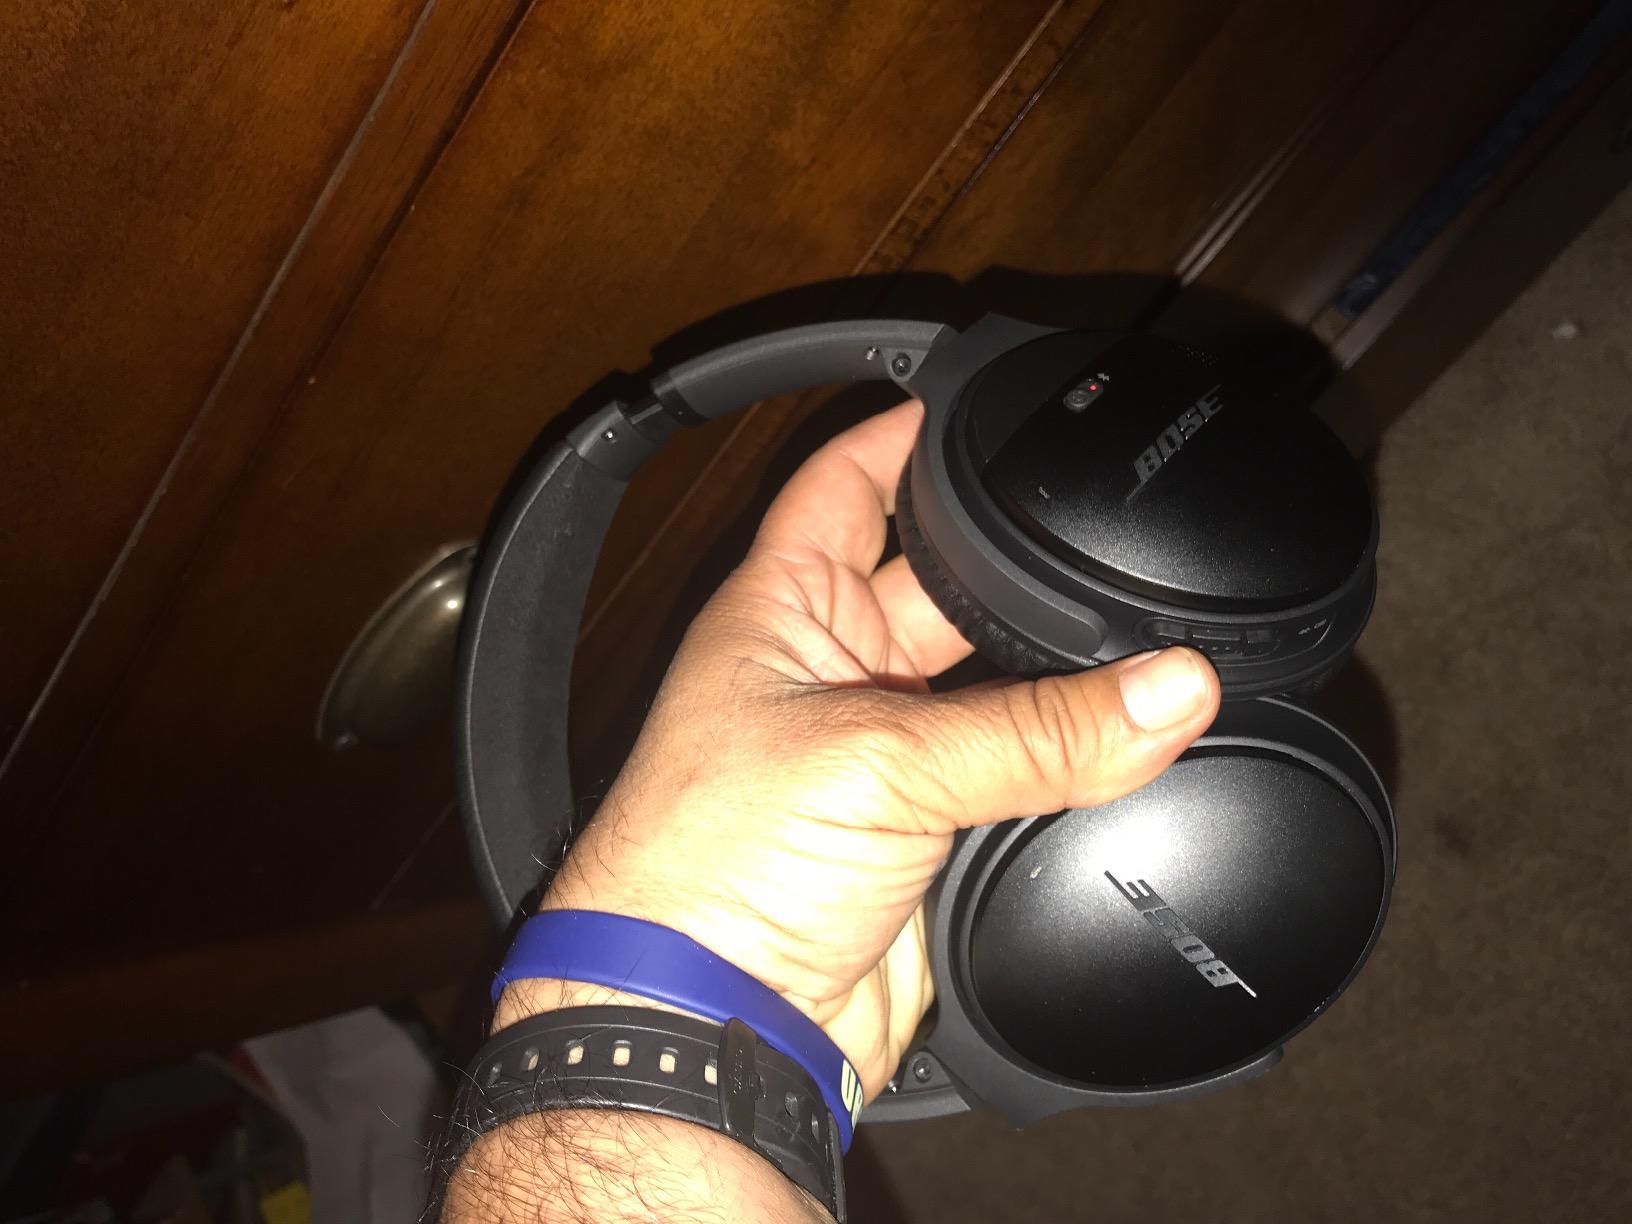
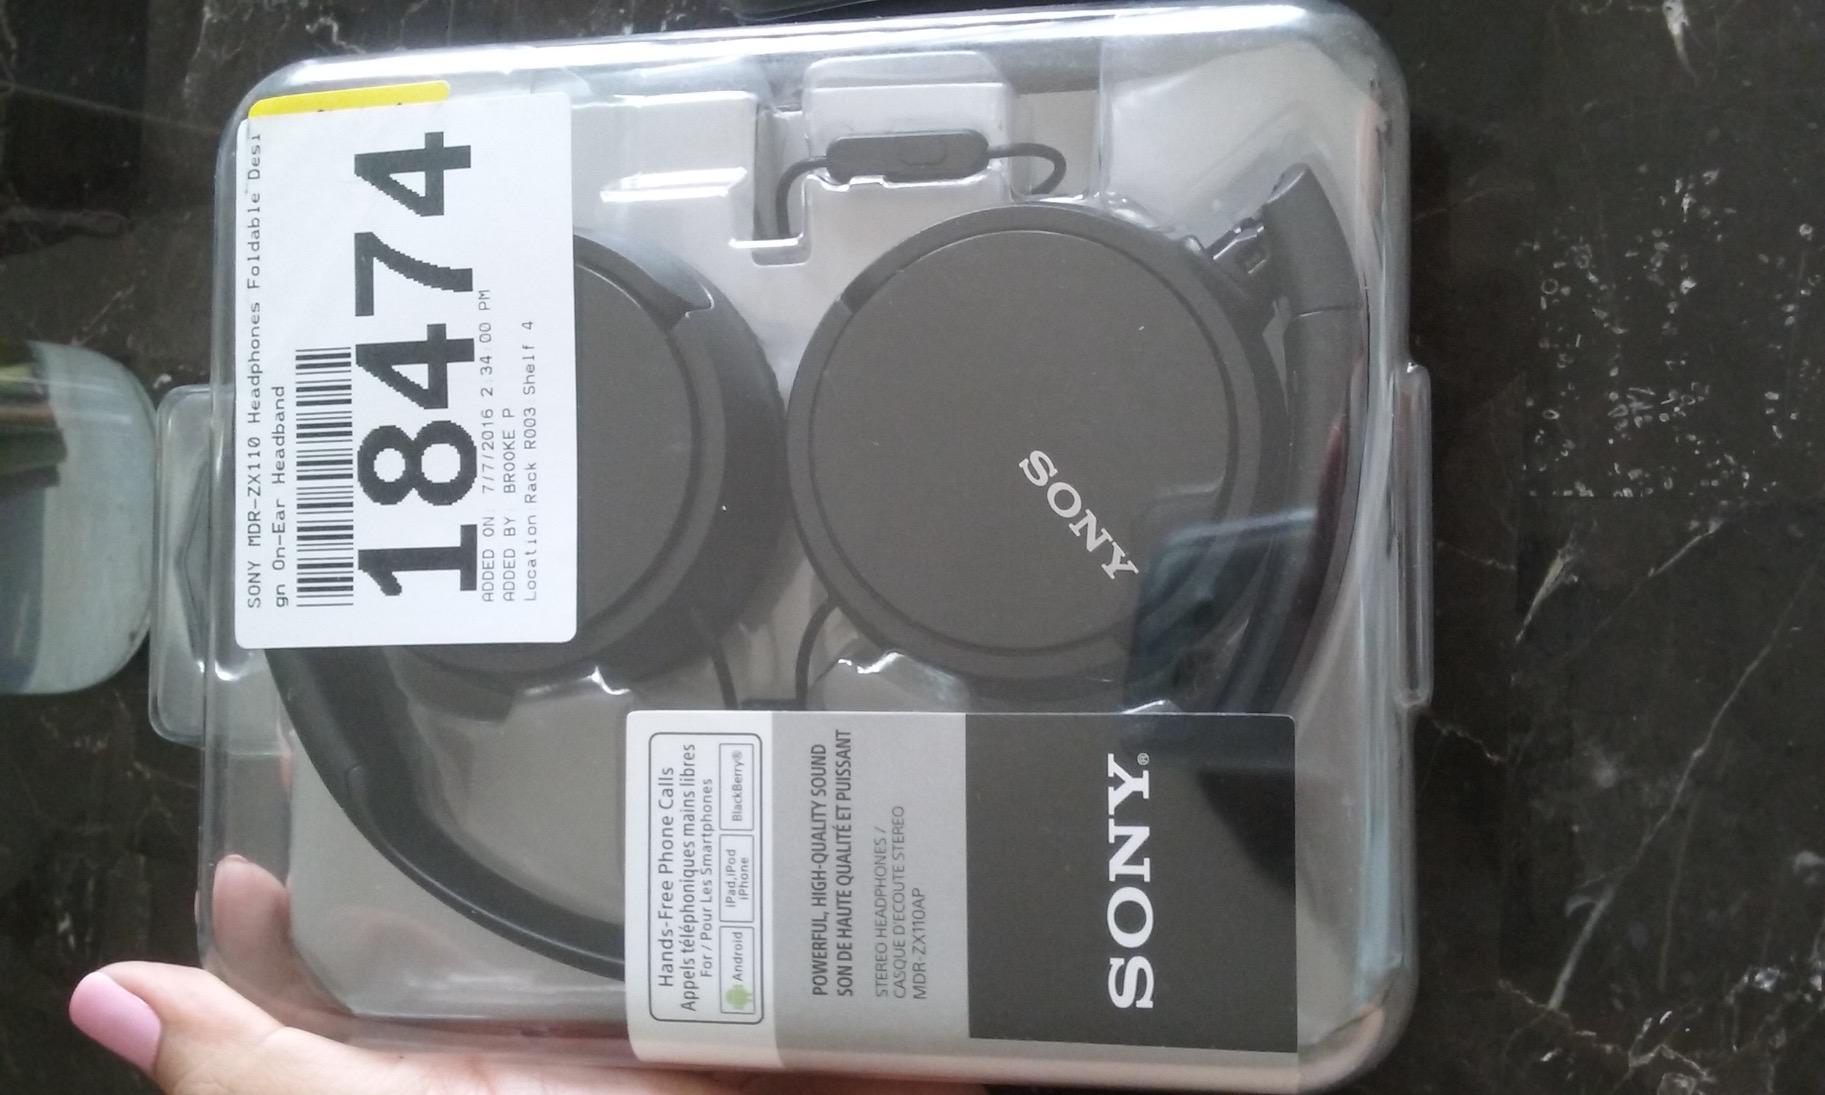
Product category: headphones
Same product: no